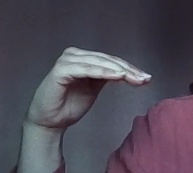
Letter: haa